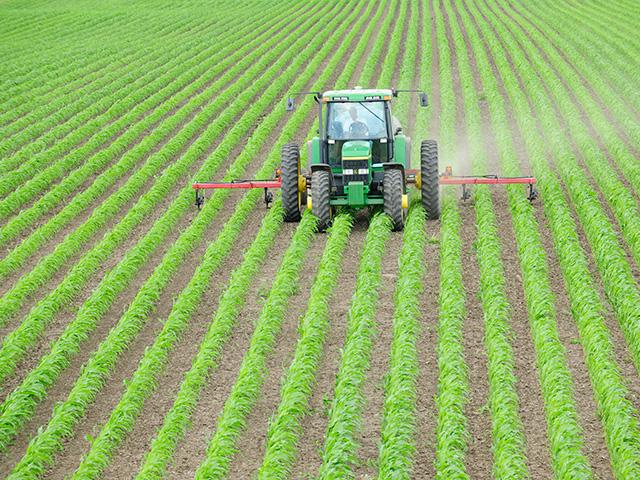
Hii ni trakta inayotumika katika kilimo cha viwandani, kama vile kuzalisha chakula kwa wingi, kuharakisha uzalishaji, kupunguza gharama za uzalishaji, uzalishaji wa bidhaa za kuuza na pia matumizi ya teknolojia.